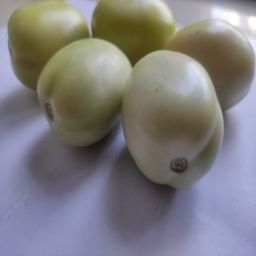
Crop: Tomato
Quality: Unripe